Sigrid Kähler

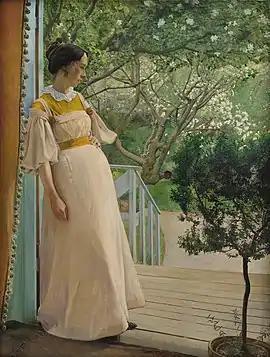
Sigrid Kähler as depicted by her husband L.A. Ring in the painting ""In the garden door. The artist's wife"" (1897)

Sigrid Kähler, also Sigrid Andersen Ring, (12 May 1874 – 9 May 1923) was a Danish ceramist and painter. Through her father, the ceramist Herman A. Kähler, she met the painter L. A. Ring. After their marriage in 1896, she inspired many of his works. Although she spent most of her time as a mother and housewife, she continued to paint occasionally and decorated ceramics. Her work together with that of her husband was exhibited in Ordrupgaard in 2017.